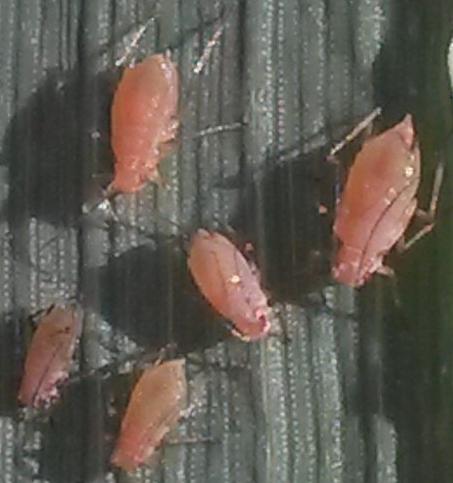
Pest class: english_grain_aphid